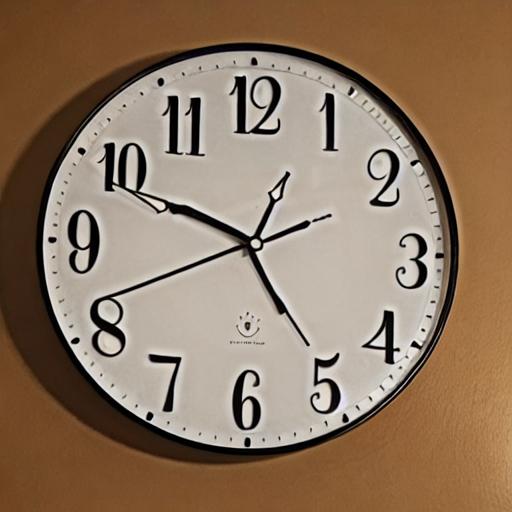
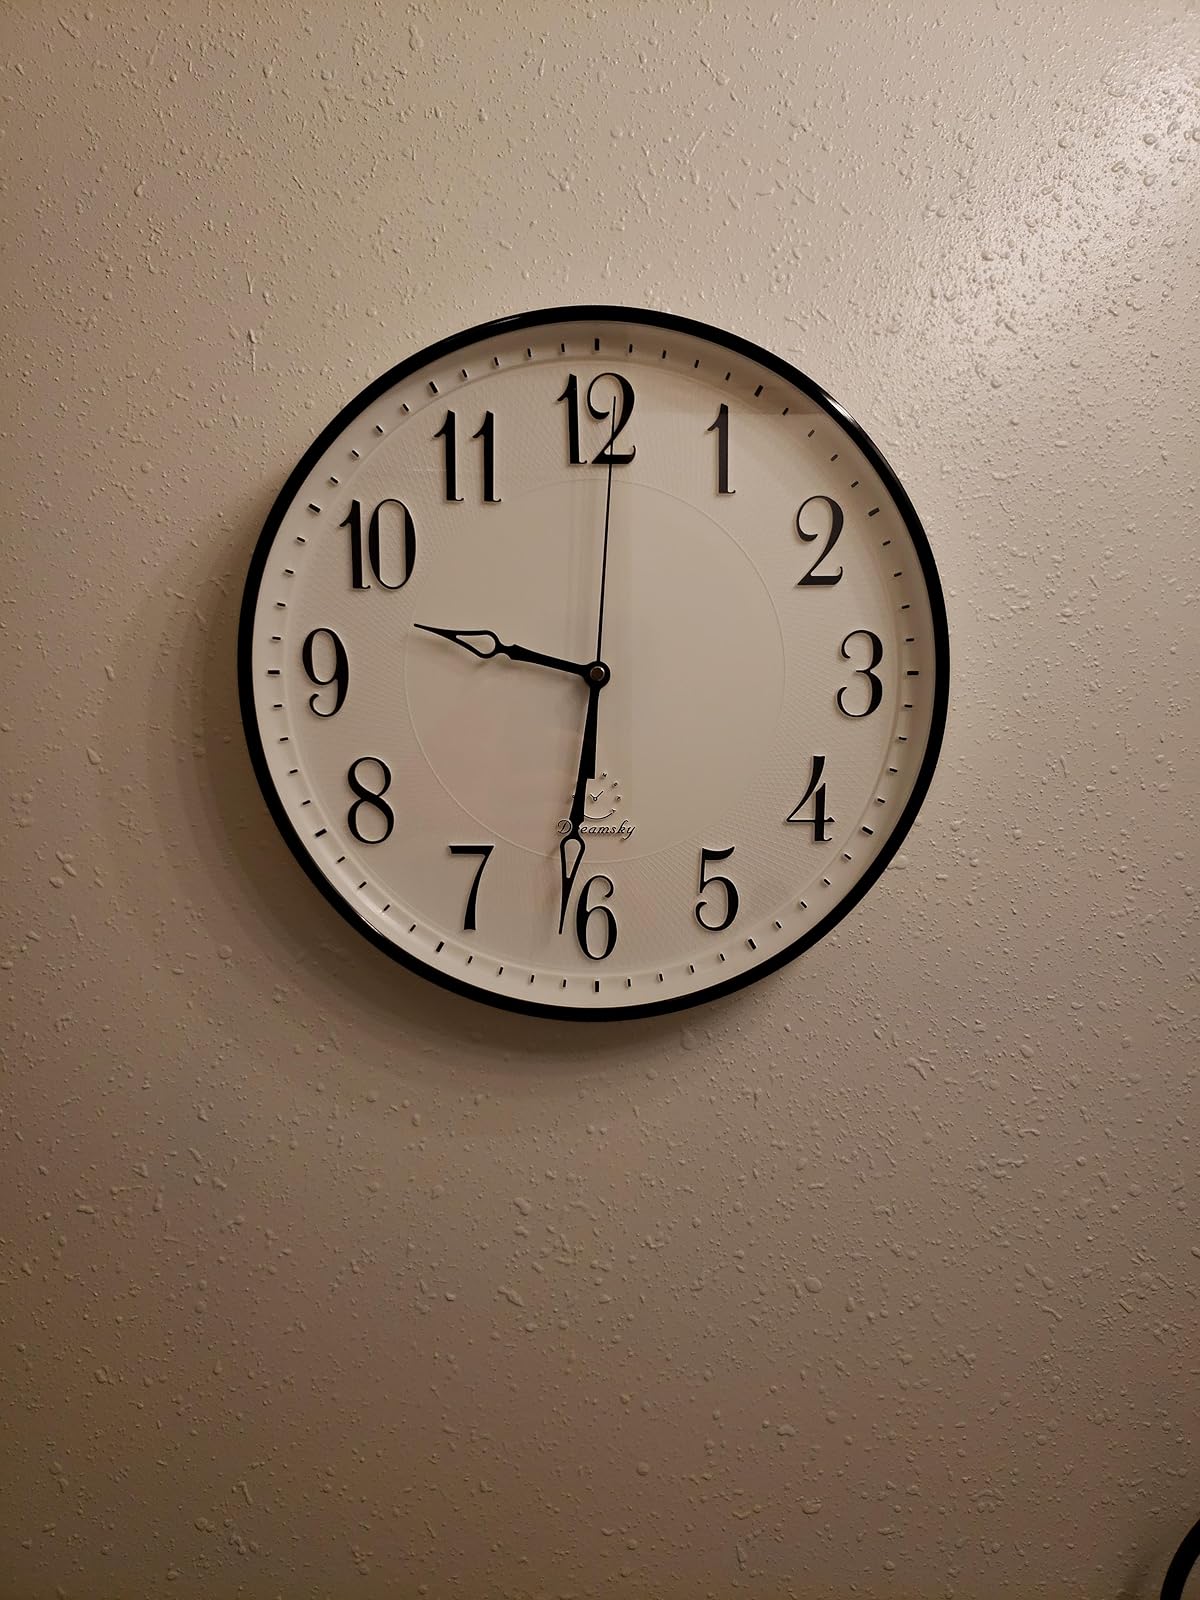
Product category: clock
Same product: no